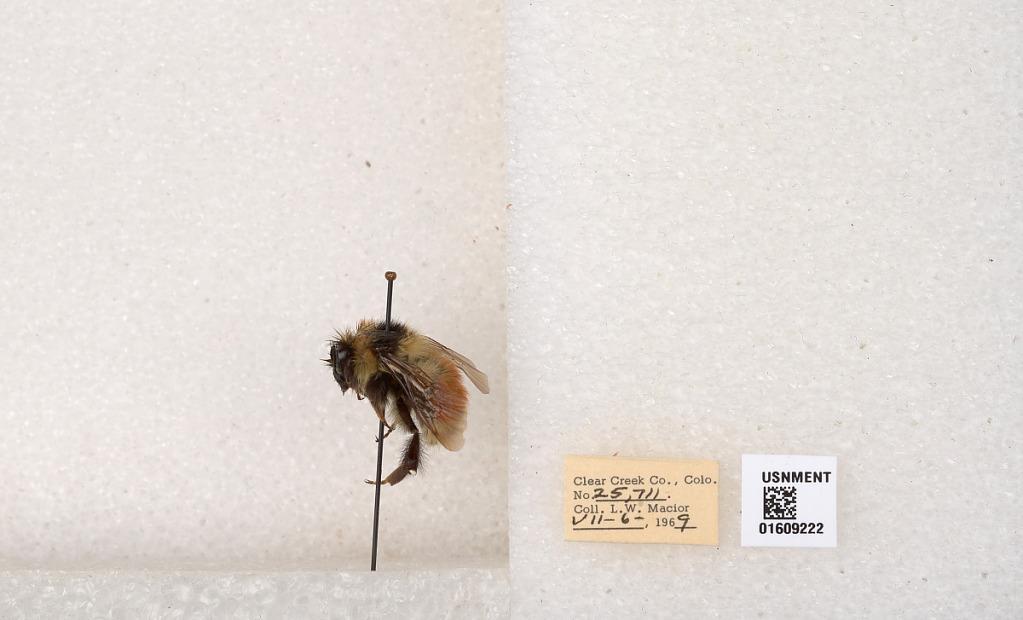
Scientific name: Bombus (Pyrobombus) sylvicola Kirby
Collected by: L. Macior
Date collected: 1969-7-6
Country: United States
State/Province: Colorado
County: Clear Creek
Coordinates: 39.6856, -105.645